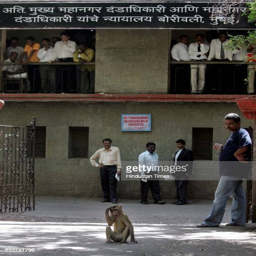
the stray monkey outside court which was spotted by our photographer has already bitten persons